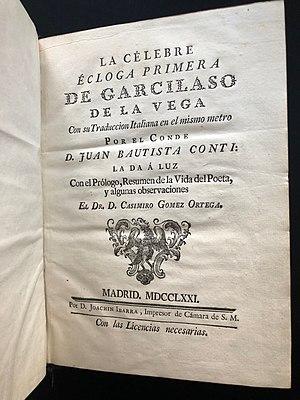
la célebre écloga primera de Garcilaso de la vega con su traduction Italiana en el mismo metro Por el conde D. Juan Bautista Conti
Garcilaso de la Vega, né à Tolède en 1501 ou 1503 et mort à Nice le 14 octobre 1536, est un poète et un militaire du Siècle d'or espagnol, considéré comme un des auteurs majeurs de la littérature espagnole.